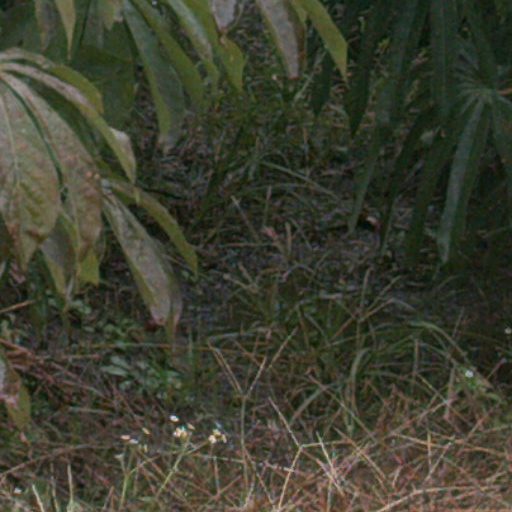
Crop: cassava